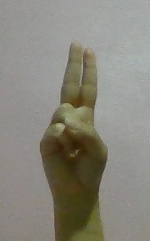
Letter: taa